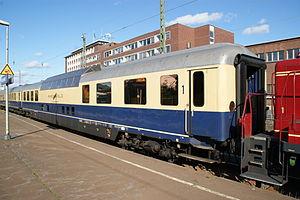
Les voitures panoramiques de type Rheingold 1962 sont une série de cinq voitures panoramiques du chemin de fer fédéral allemand construites entre 1962 et 1963 par Wegmann & Co. pour assurer la relation homonyme.
Le TEE Rheingold est un célèbre train qui assurait, à partir de 1928, la liaison entre la ville hollandaise de Hoek van Holland et la ville suisse de Bâle, en passant par l'Allemagne et le long du Rhin, sur une distance totale de 662 kilomètres. Meublé luxueusement, il tient son nom d'un opéra de Richard Wagner. Il est essentiellement actif dans l'entre-deux-guerres et reprend une partie de son service à partir des années 1950.